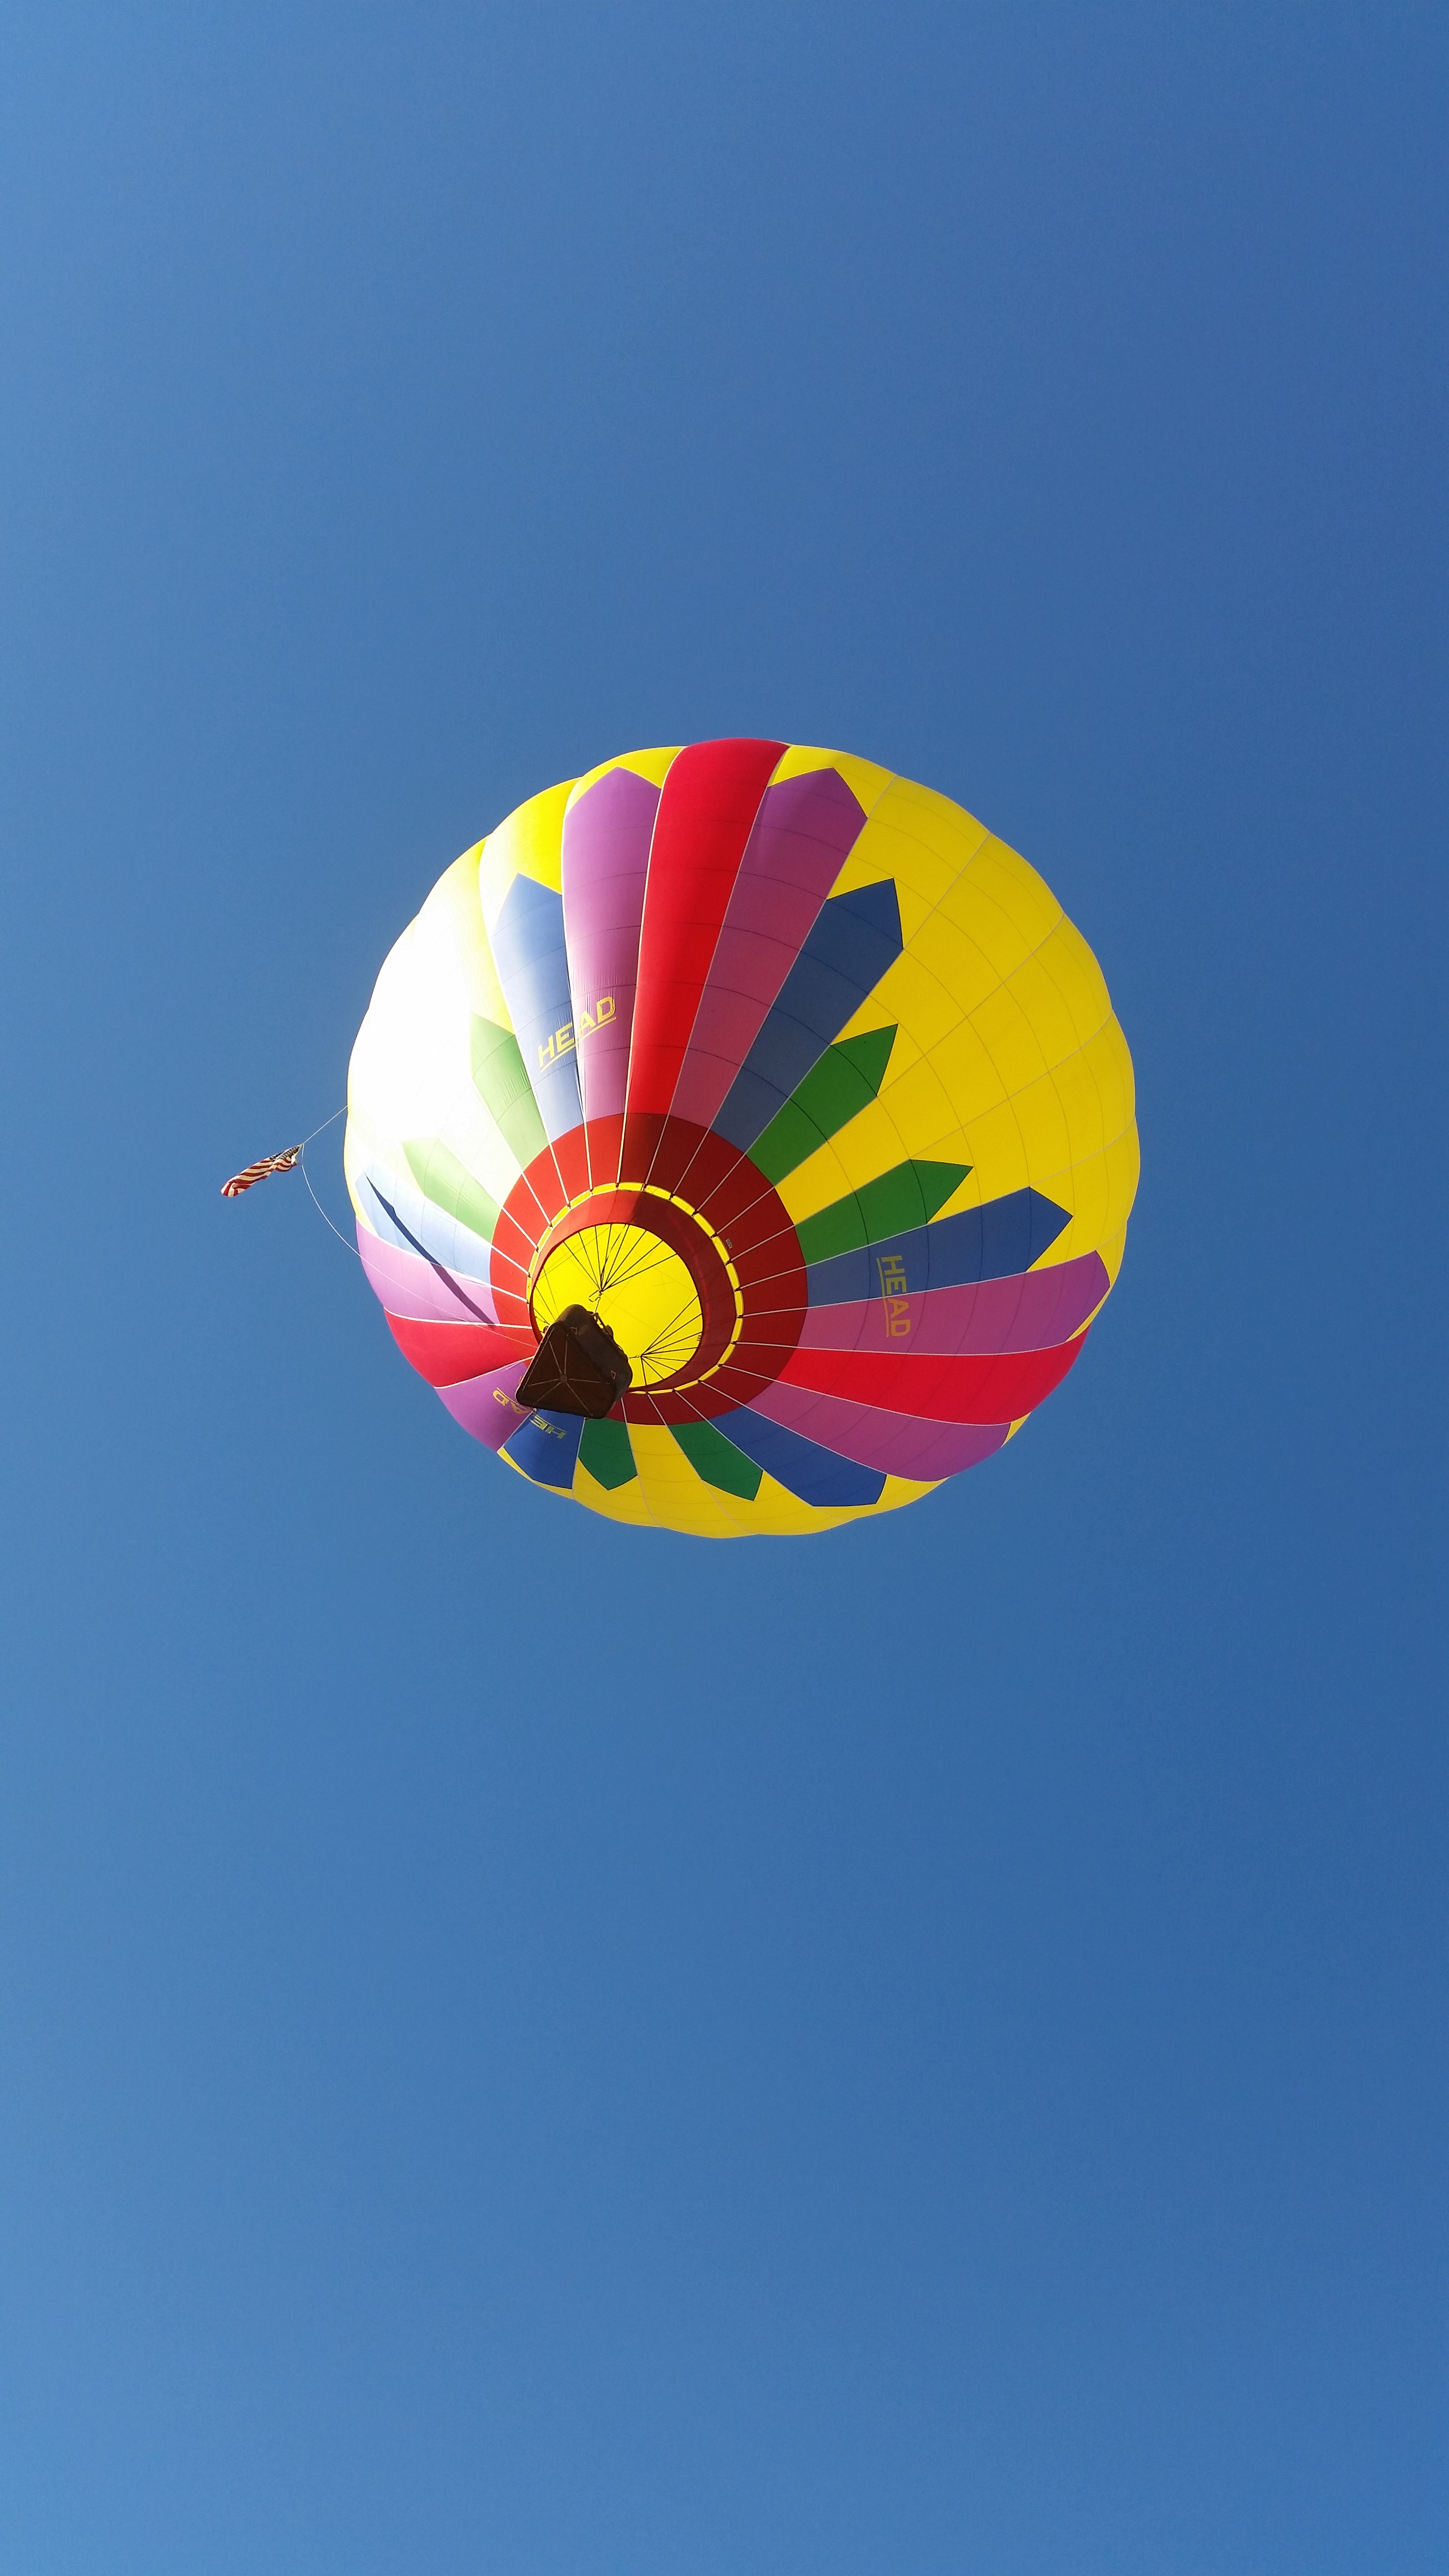
wing, sky, balloon, hot air balloon, aircraft, vehicle, blue, toy, hot air ballooning, atmosphere of earth